Sydney

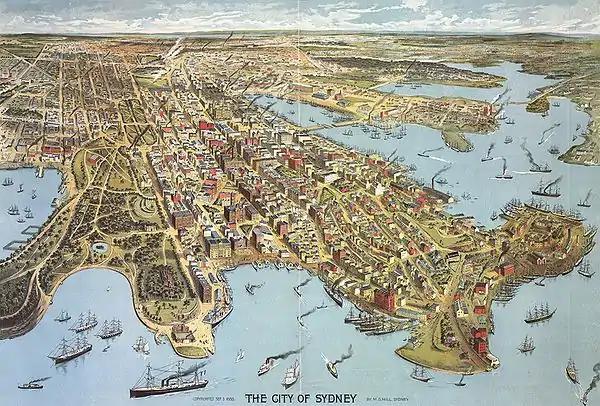
Aerial illustration of Sydney, 1888

In 1804, Irish convicts led around 300 rebels in the Castle Hill Rebellion, an attempt to march on Sydney, commandeer a ship, and sail to freedom. Poorly armed, and with their leader Philip Cunningham captured, the main body of insurgents were routed by about 100 troops and volunteers at Rouse Hill. At least 39 convicts were killed in the uprising and subsequent executions.